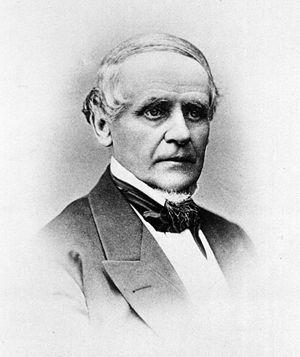
Thomas Story Kirkbride était un médecin, défenseur des malades mentaux et fondateur de l'Association of Medical Superintendents of American Institutions for the Insane, un précurseur de l'American Psychiatric Association.